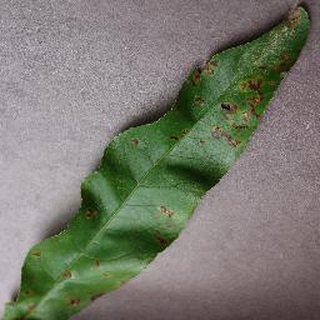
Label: peach_bacterial_spot